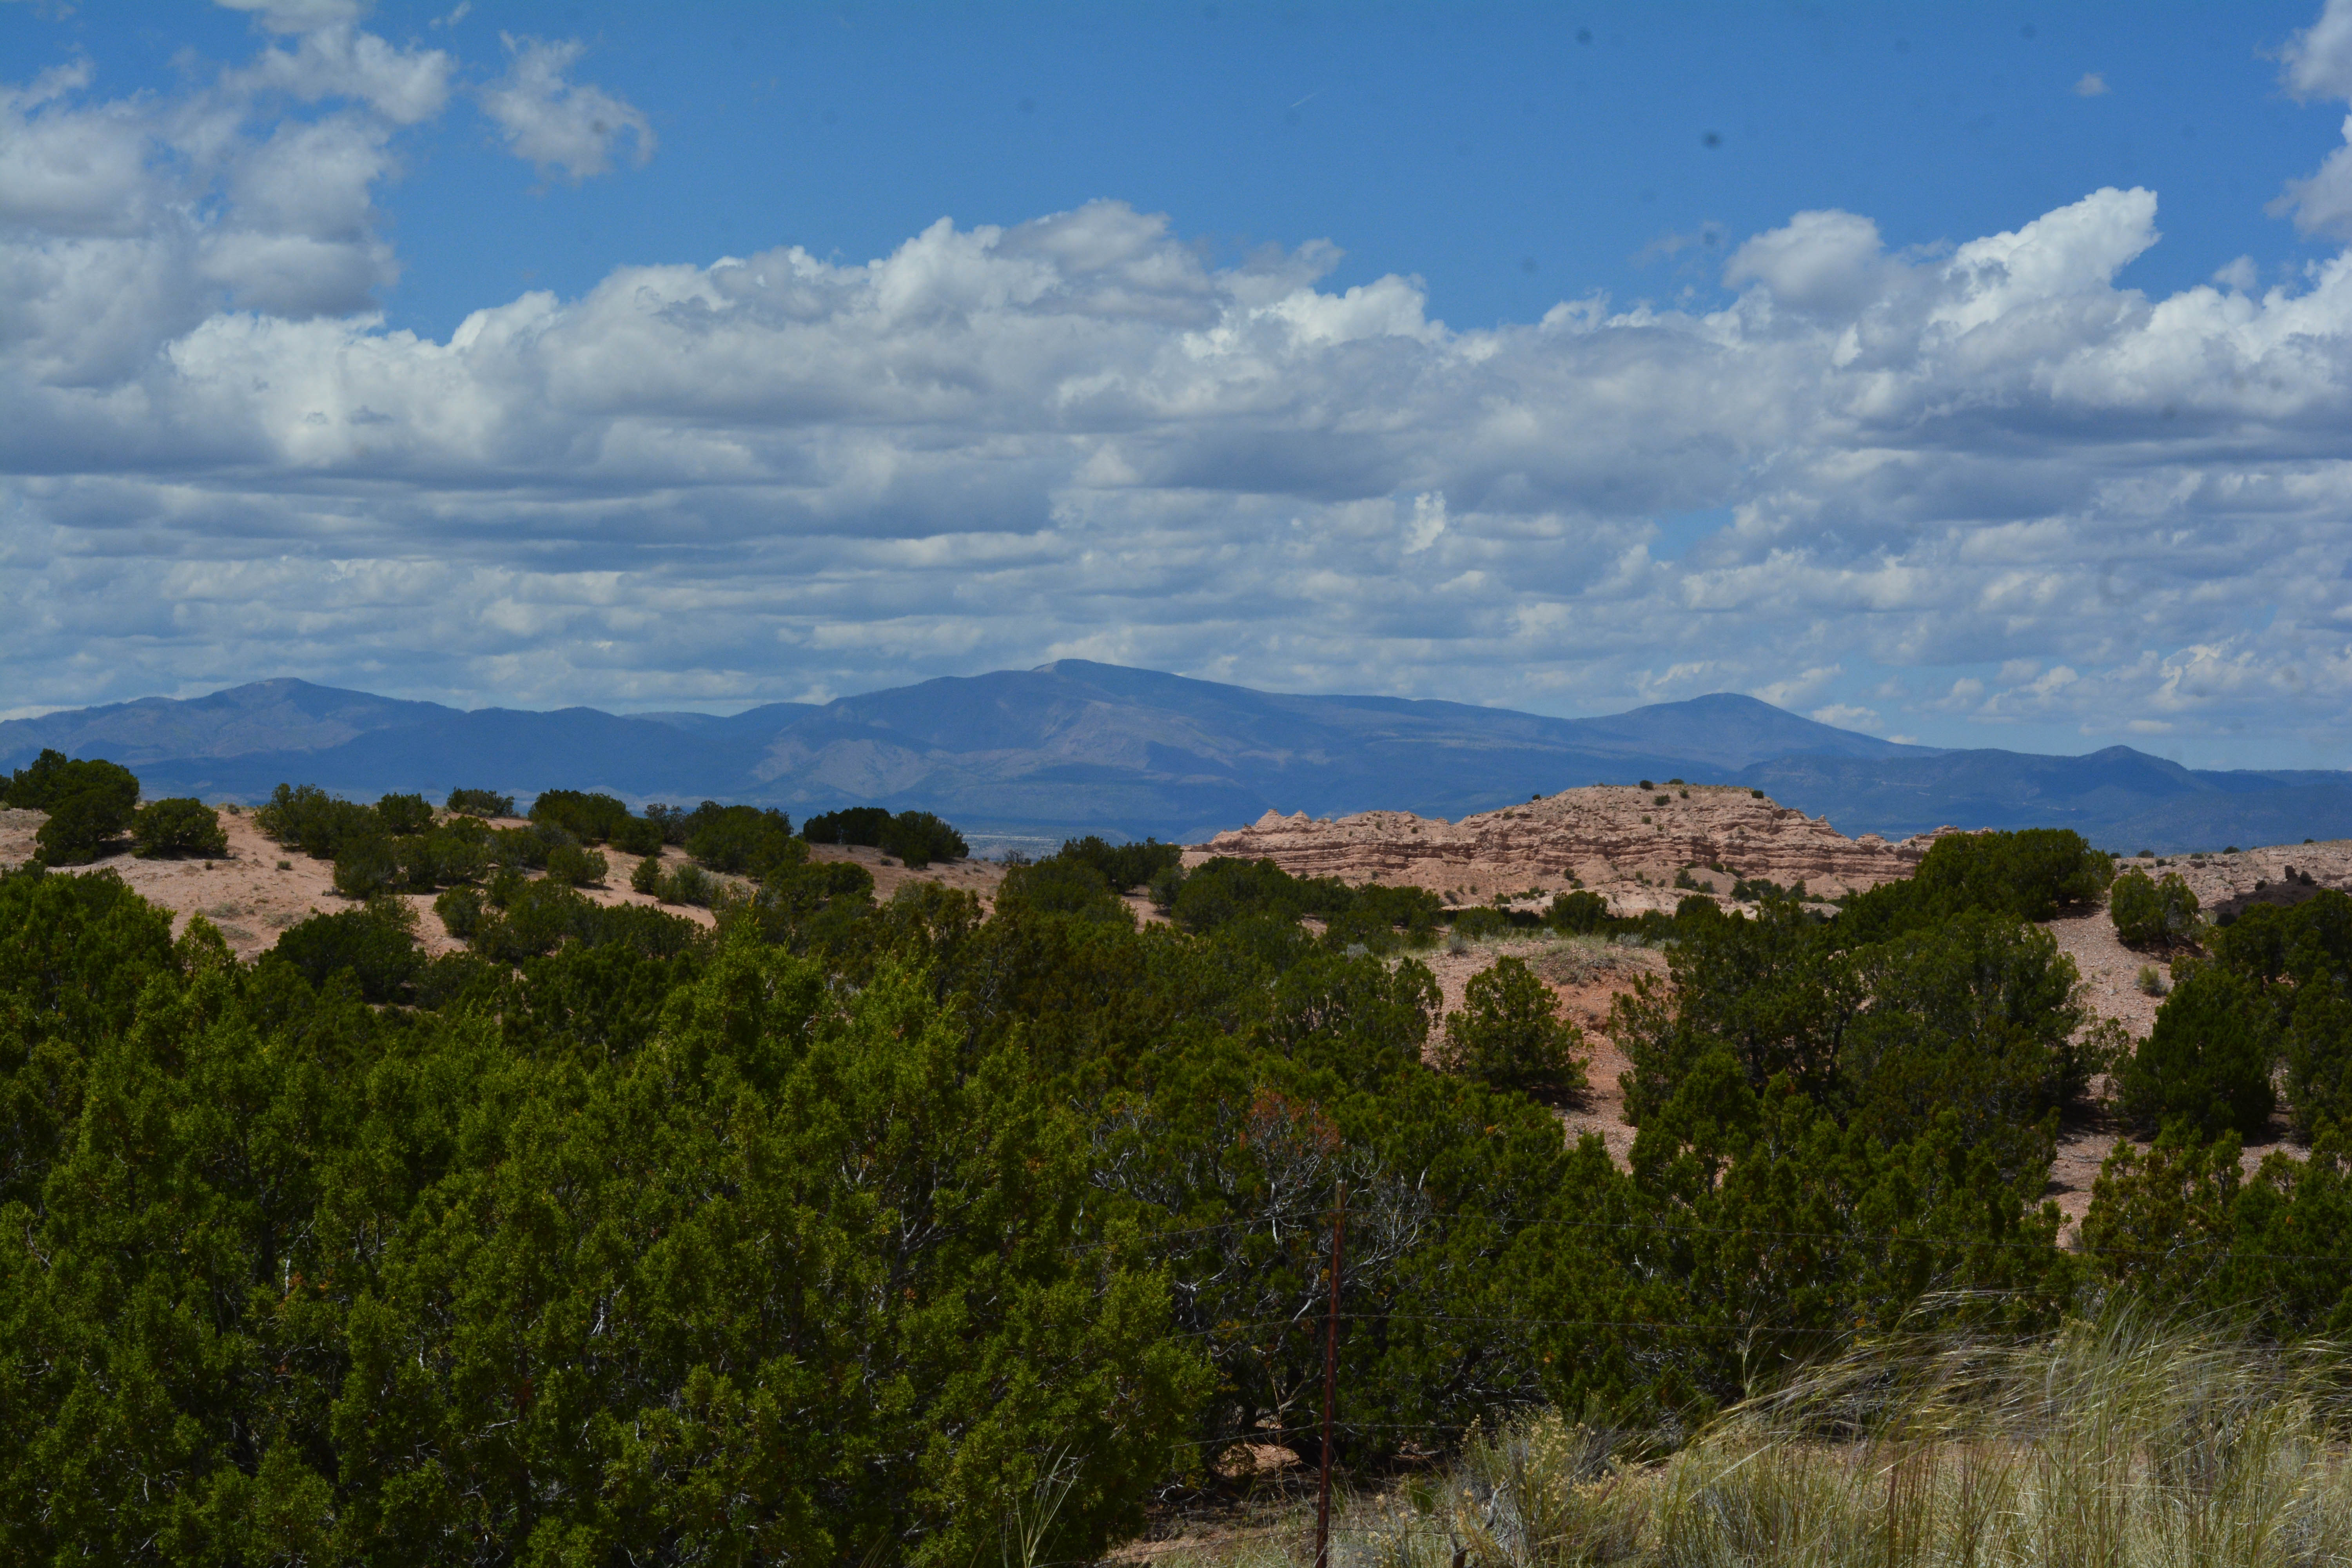
landscape, tree, grass, horizon, wilderness, mountain, cloud, sky, meadow, hill, valley, mountain range, panorama, cliff, terrain, ridge, badlands, plateau, santafe, truchas, northernnewmexico, pueblosantafe, habitat, ecosystem, rural area, natural environment, geographical feature, mountainous landforms